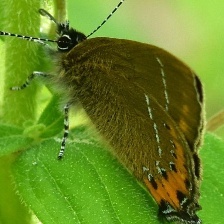
Species: BLACK HAIRSTREAK
Butterfly family (ImageNet category): lycaenid_butterfly